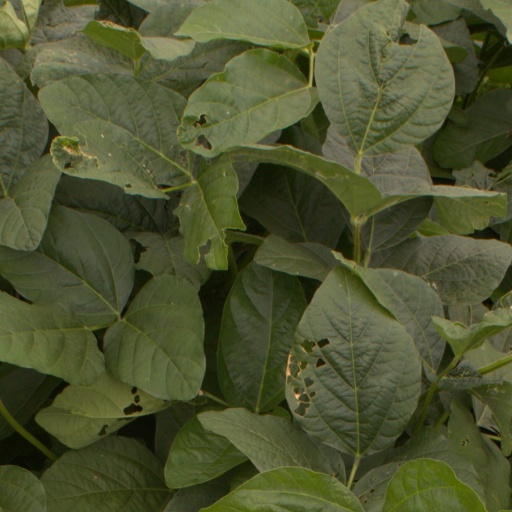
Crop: soybean